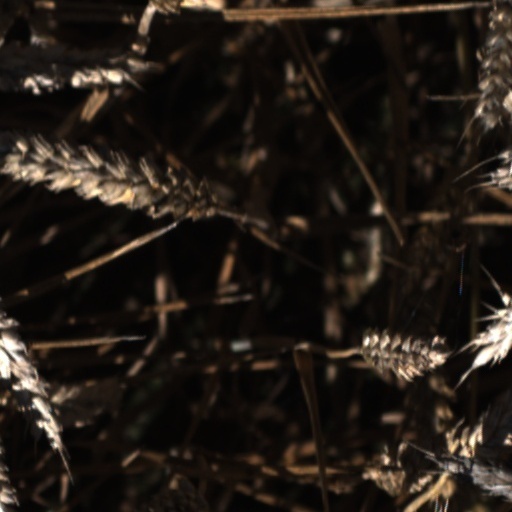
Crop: wheat